U.S. Route 431

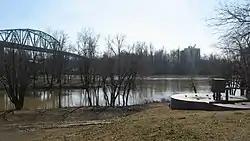
Looking south toward the Livermore Bridge, with the Ohio County peninsula in the middle of the river

U.S. 431 enters Kentucky south of Adairville, where it runs north into Russellville. It continues through Russellville northbound where many new re-construction projects have widened it to a four-lane highway. U.S. 431 continues its northward journey passing through many small towns when it enters Drakesboro, after which it follows most of its original route into Central City. In Central City, U.S. 431 has a cloverleaf intersection (a former toll plaza when the parkway was toll) with the Western Kentucky Parkway. The route continues north and intersects with U.S. 62 where it then parallels the route in a westerly direction to a western bypass around the central business district of Central City, in which city it is named in honor of the Everly Brothers, locally-born prominent singers. U.S. 431 turns north at the Kentucky Route 189 and U.S. 62 bypass and continues on through many small farming communities of Muhlenberg and McLean counties. After bisecting many rural rolling hills and farms of the Western Coal Fields as well as crossing through river lowlands of the Ohio Valley on its journey to Daviess County, it enters the city of Owensboro as a four-lane highway and one of the main arterial roads into the city. Many shopping centers line its outer reaches in Owensboro.